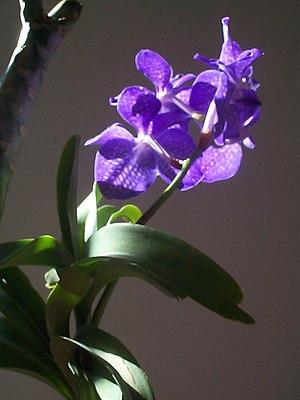
Le Mizoram est un État de l’Inde du Nord-Est ayant pour capitale Aizawl. Le nom est dérivé de Mizo, le nom des habitants natifs, et Ram, qui signifie « terre », Mizoram signifiant ainsi « terre des Mizos ». C’est l’État le plus méridional de l’Inde du Nord-Est, partageant des frontières avec trois des « sept États sœurs », à savoir le Tripura, l’Assam et le Manipur. L’État partage également une frontière de 722 kilomètres avec le Bangladesh et la Birmanie.